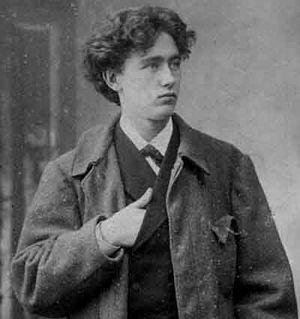
Felix Weingartner, Edler von Münzberg est un chef d'orchestre autrichien mais aussi un compositeur néoromantique, pianiste et écrivain.